Question: Please indicate a possible affordance area of the carrot that can be used for holding
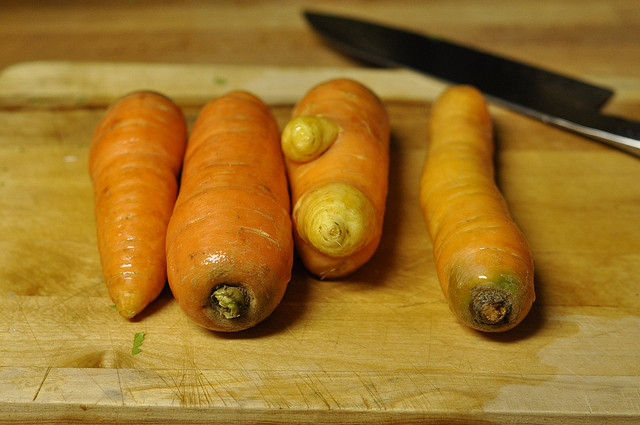
Answer: [161, 94.5, 296, 335.5]